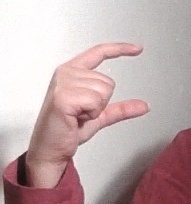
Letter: dal